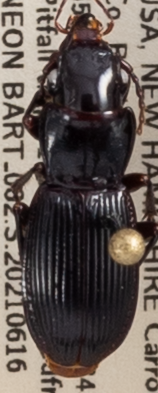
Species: Pterostichus rostratus
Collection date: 2021-06-16
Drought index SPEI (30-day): -2.09
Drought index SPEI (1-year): -1.13
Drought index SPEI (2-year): -0.8